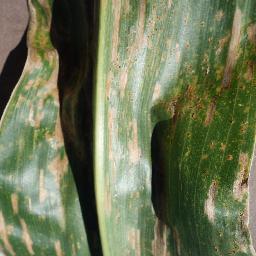
Label: Corn_(Maize)___Gray_Leaf_Spot_(Cercospora)